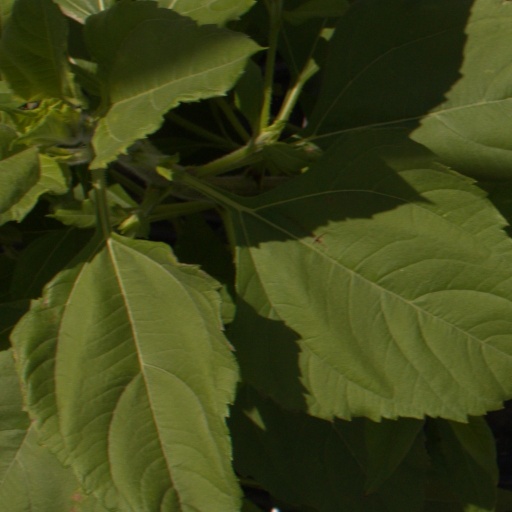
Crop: Jerusalem artichoke